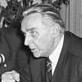
Age: 32